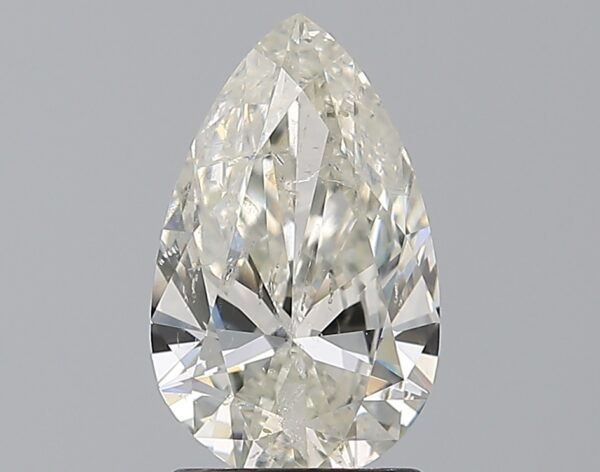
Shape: pear
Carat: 1.51
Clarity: SI2
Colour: I
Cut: EX
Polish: VG
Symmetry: VG
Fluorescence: VSL
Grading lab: IGI
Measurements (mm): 10.4 x 6.39 x 3.73